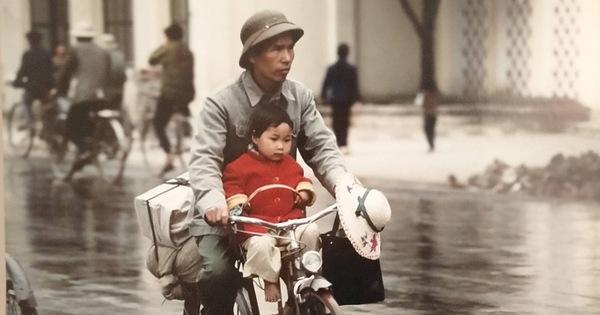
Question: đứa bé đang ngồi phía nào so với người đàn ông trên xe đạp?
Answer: đứa bé đang ngồi phía trước